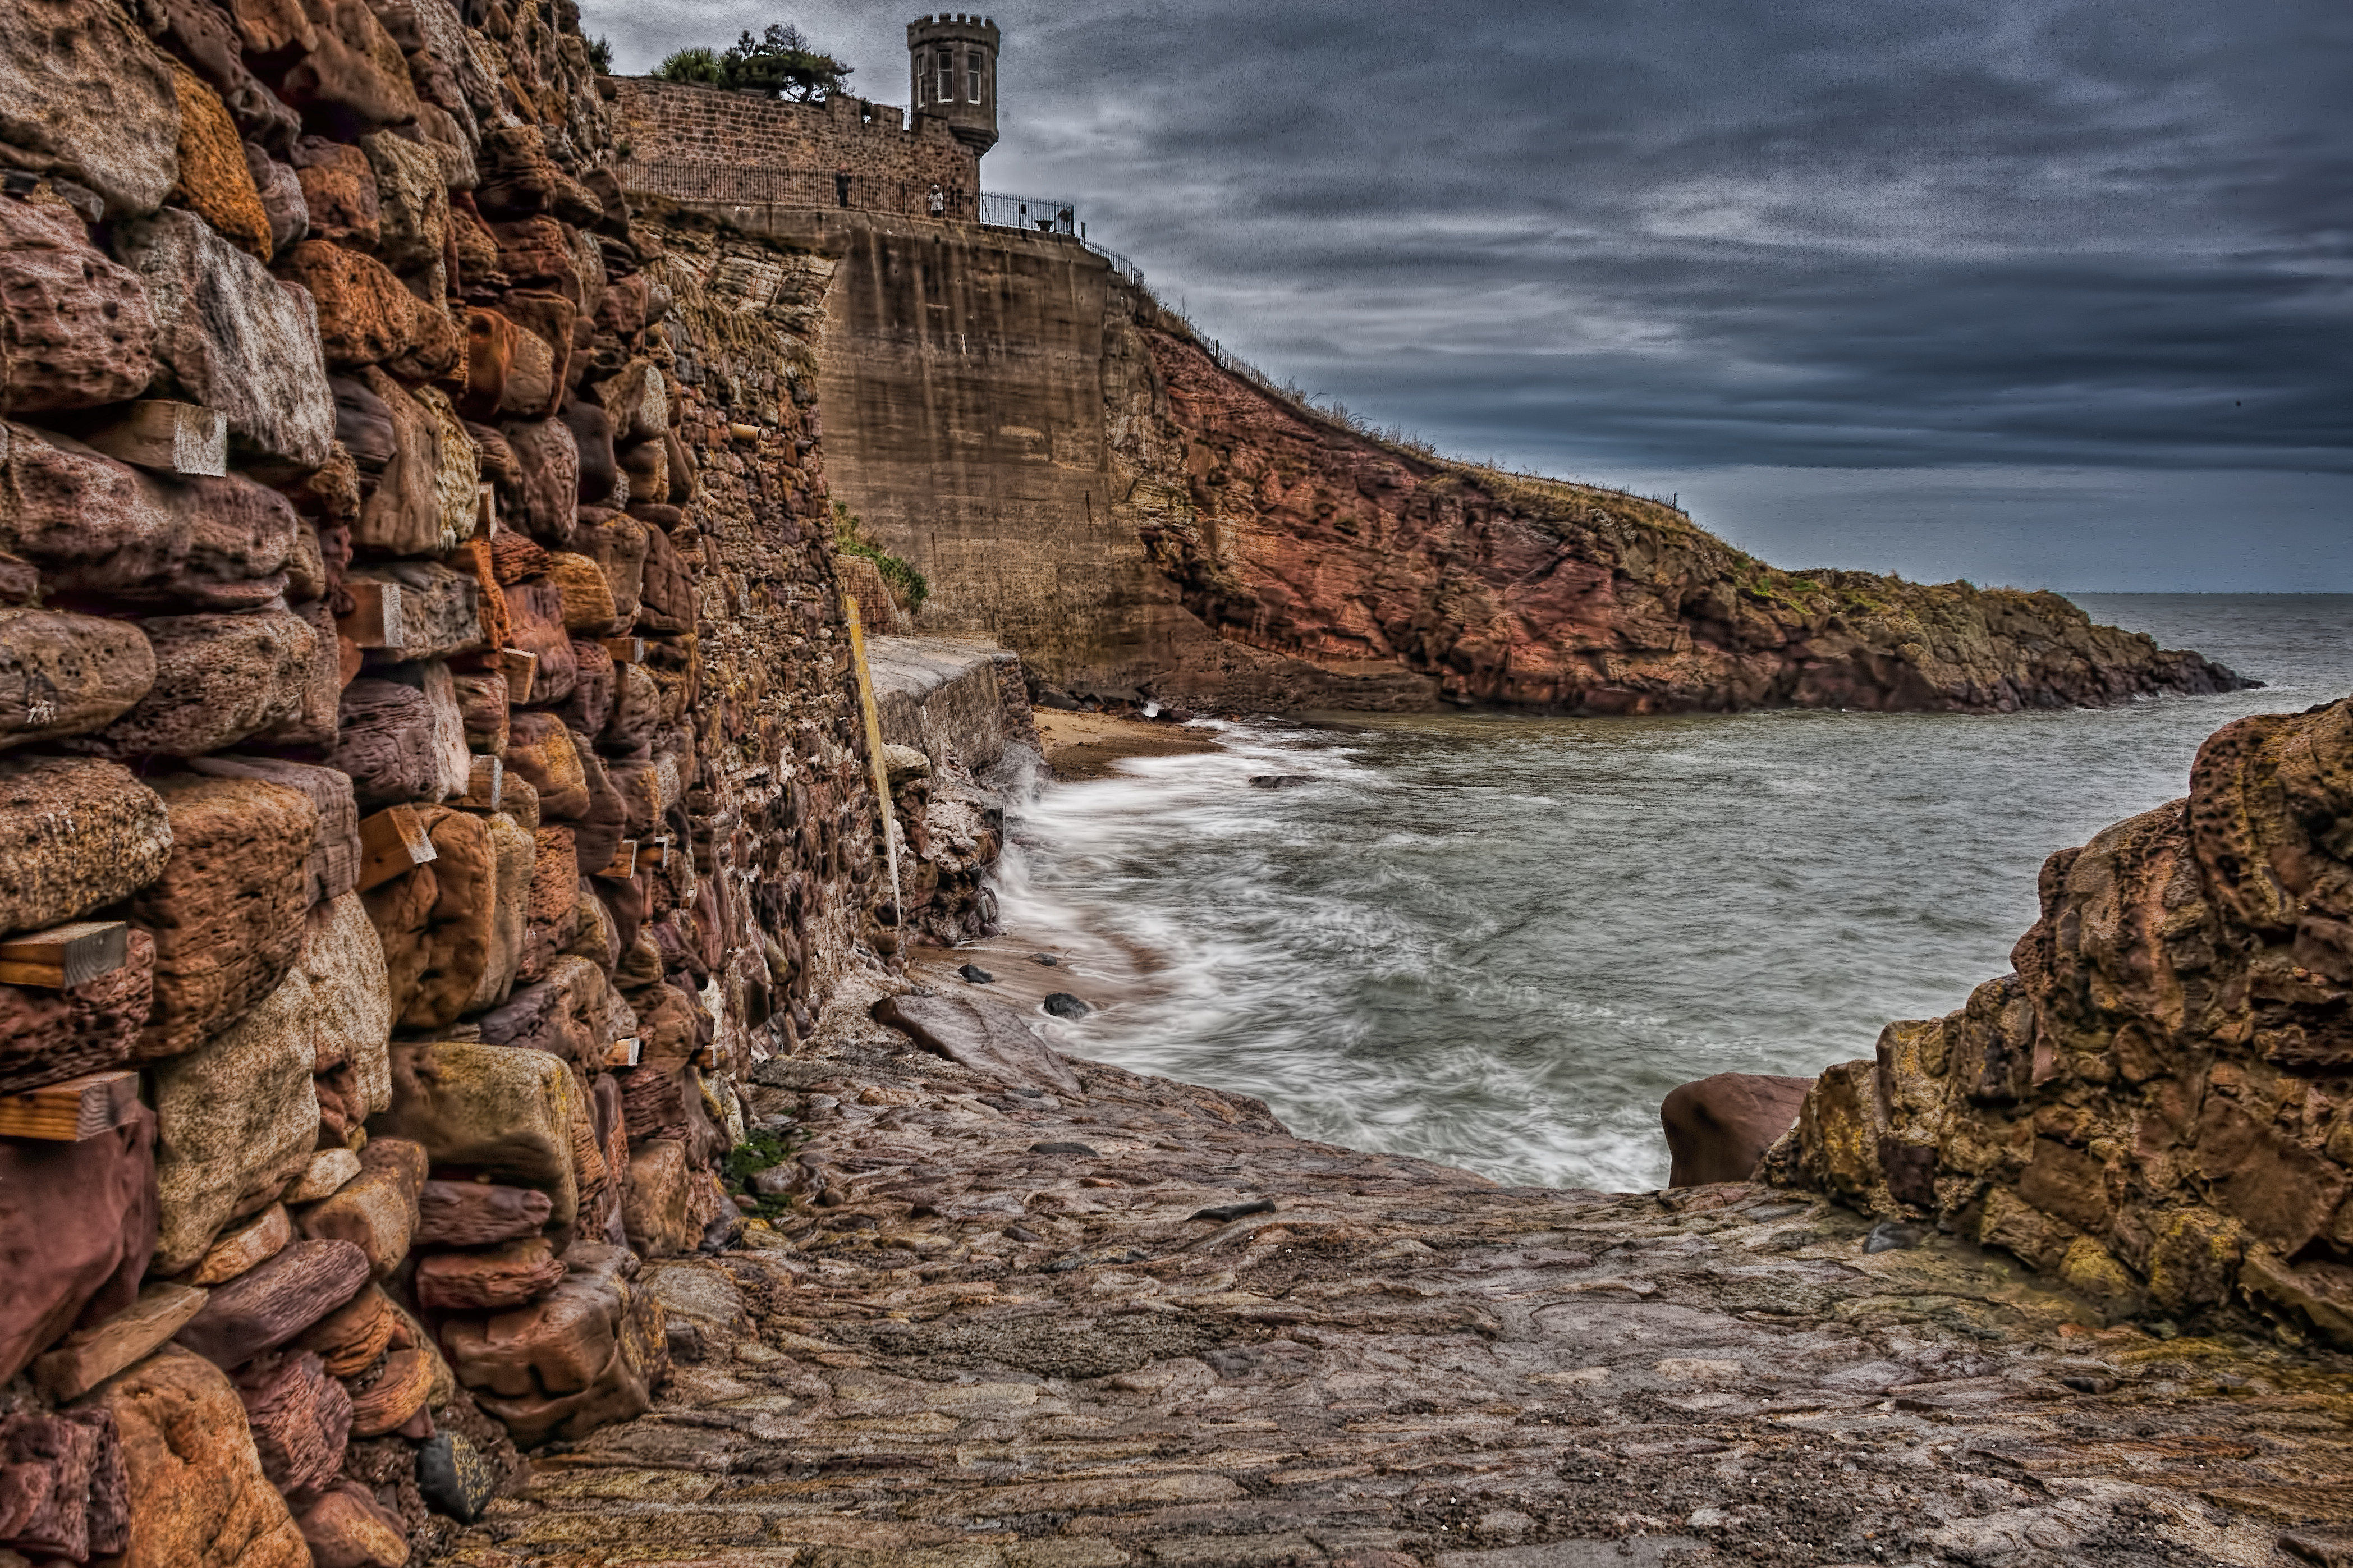
landscape, sea, coast, water, rock, ocean, shore, formation, cliff, tower, bay, harbour, terrain, material, geology, fife, cape, crail, slipway, eastneuk, g, ancient history